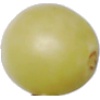
Label: Grape White 2